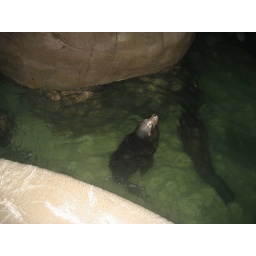
A sea lion in the water